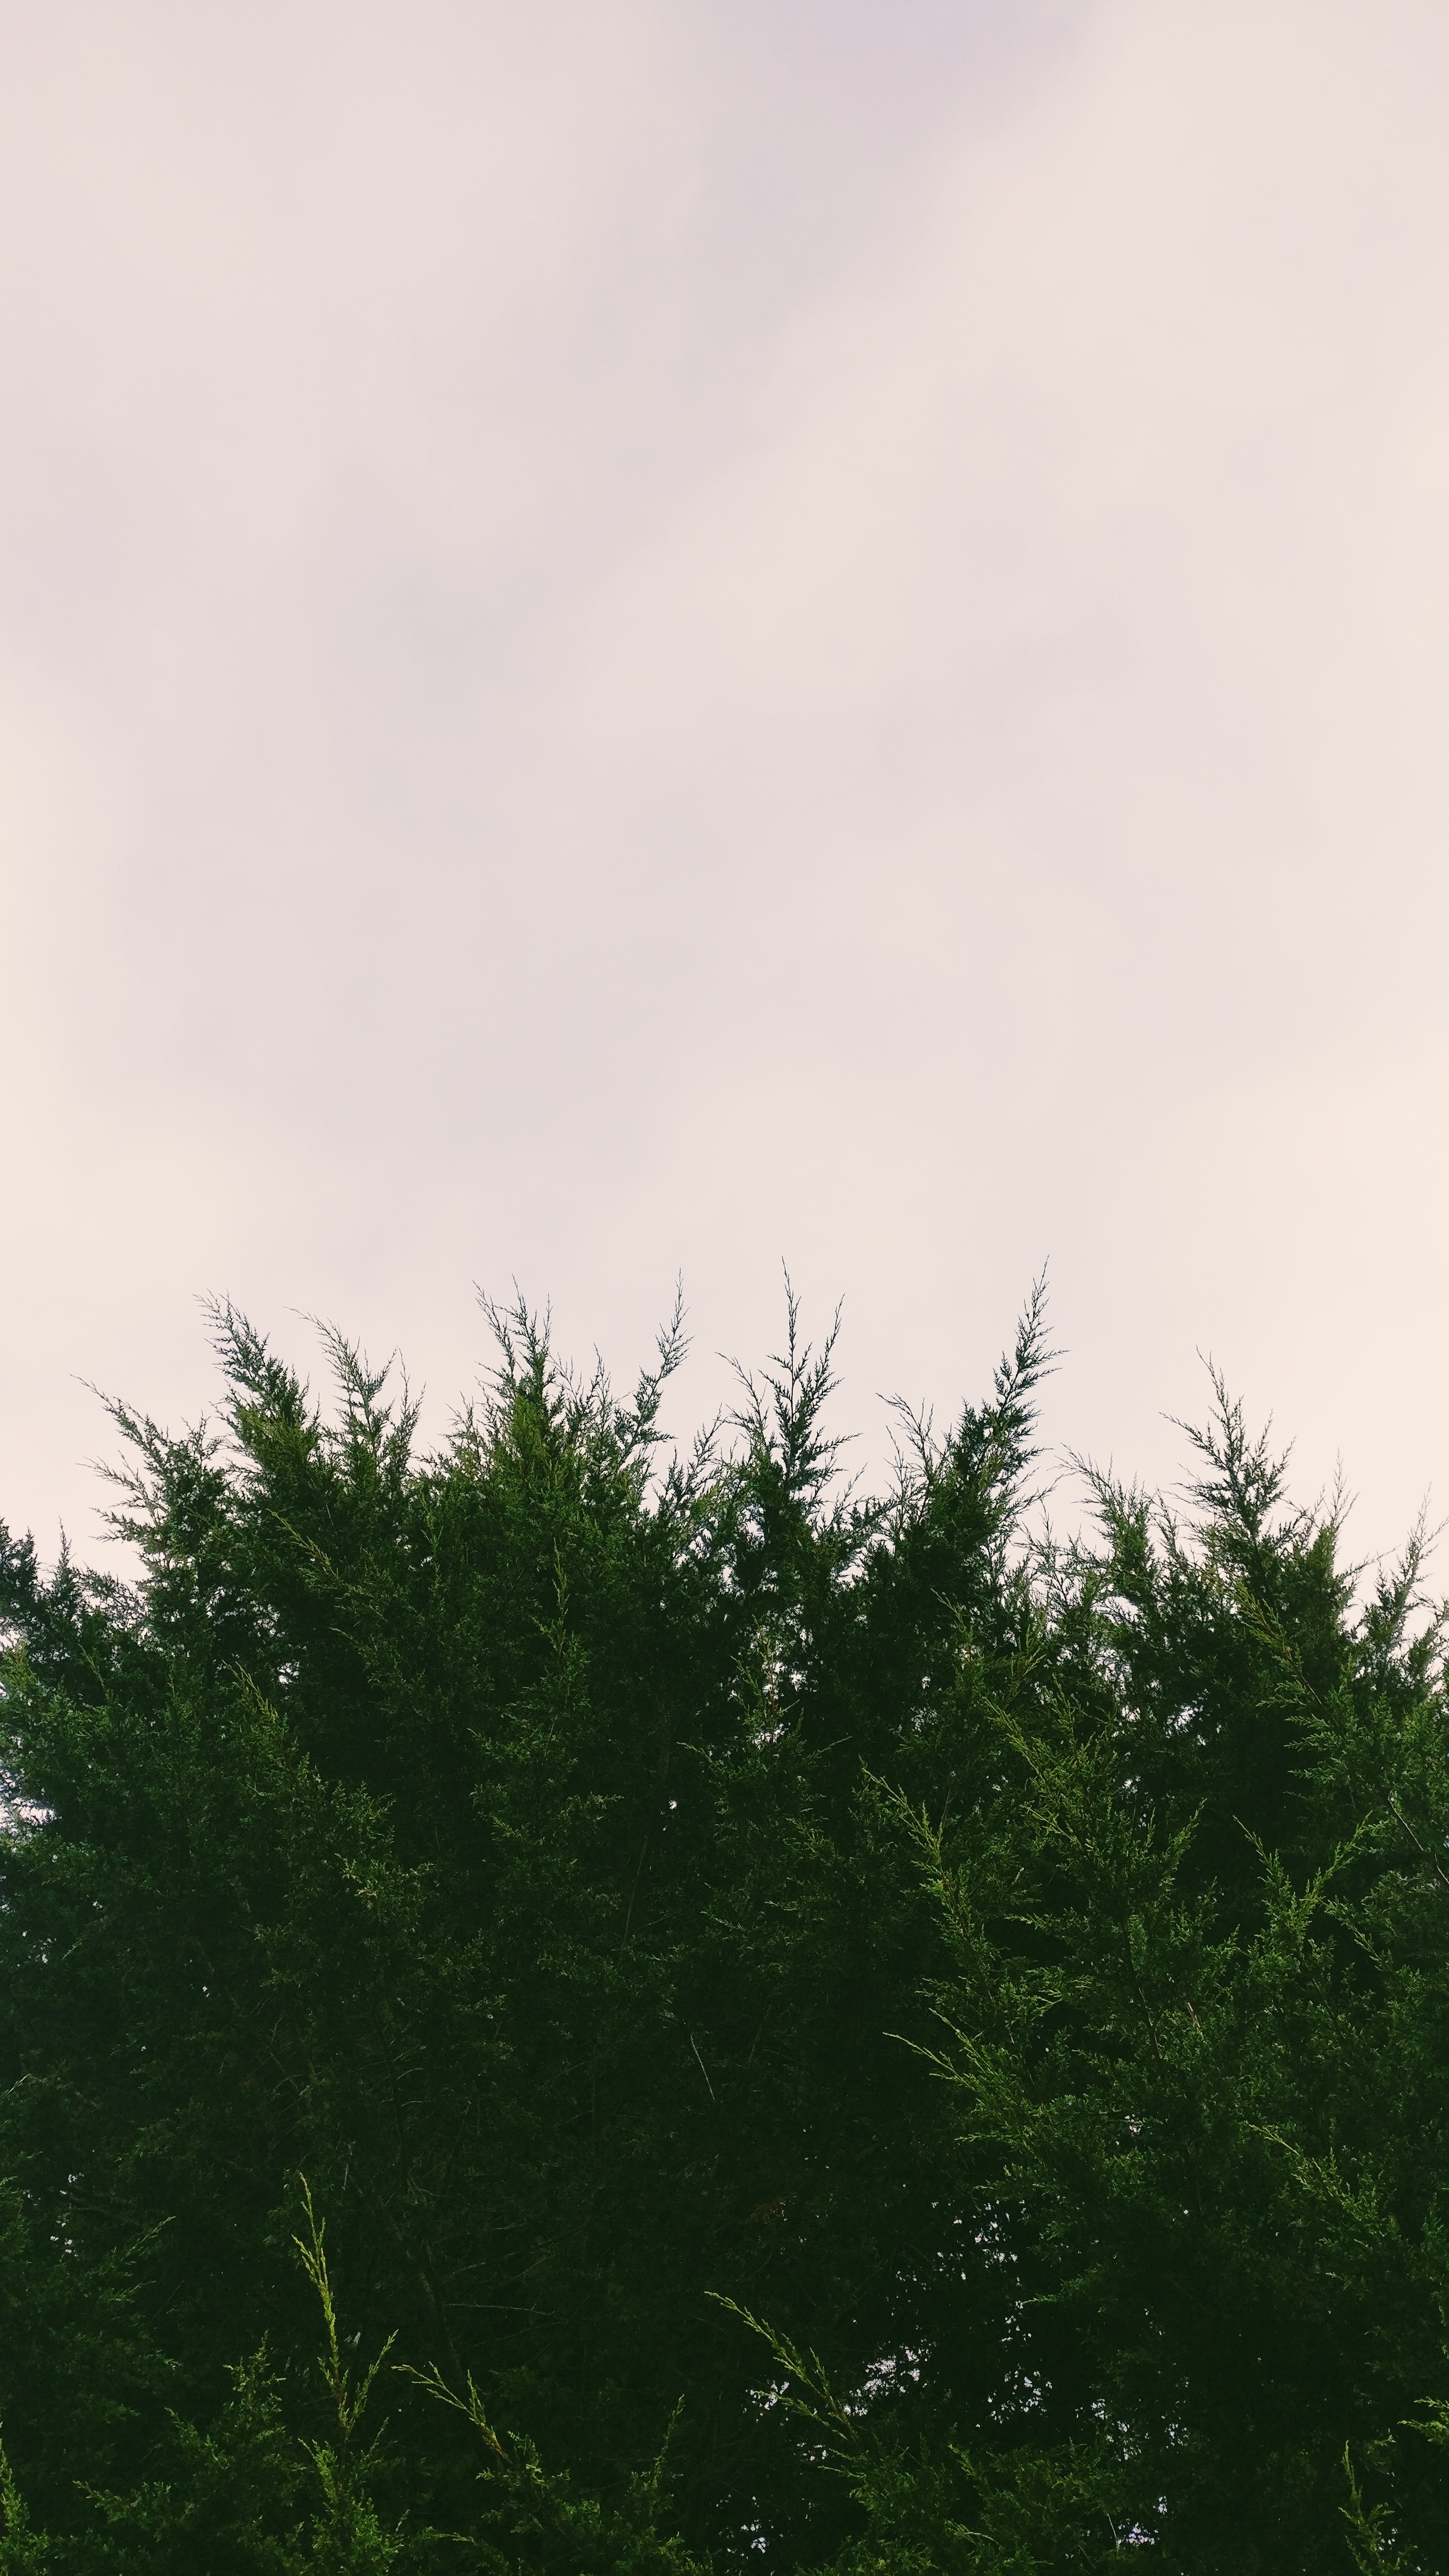
tree, nature, grass, branch, cloud, plant, sky, field, sunlight, morning, leaf, hill, flower, wind, green, atmospheric phenomenon, grass family, atmosphere of earth, woody plant